Kumaragupta I

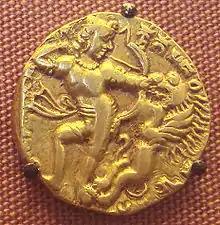
Kumaragupta fighting a lion, as depicted on his gold coin

Kumaragupta I was Gupta emperor from 415 until his death in 455. A son of the Gupta king Chandragupta II and Queen Dhruvadevi, he seems to have maintained control of his inherited territory, which extended from Gujarat in the west to Bengal region in the east.